James W. Dunn

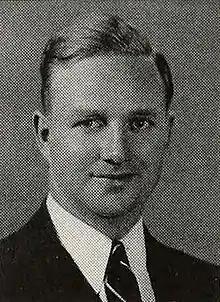
Dunn pictured in "The Cauldron 1938", Northeastern yearbook

James William Dunn (October 16, 1911 – April 9, 1983) was an American football and basketball coach. He served as the head football coach at Northeastern University from 1937 to 1941, compiling a record of 13–21–2 record. Dunn was also head basketball coach at Northeastern from 1937 to 1942, tallying a mark of 26–58.